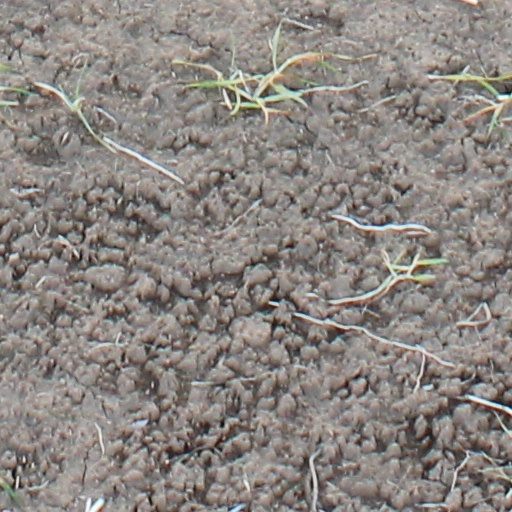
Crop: wheat